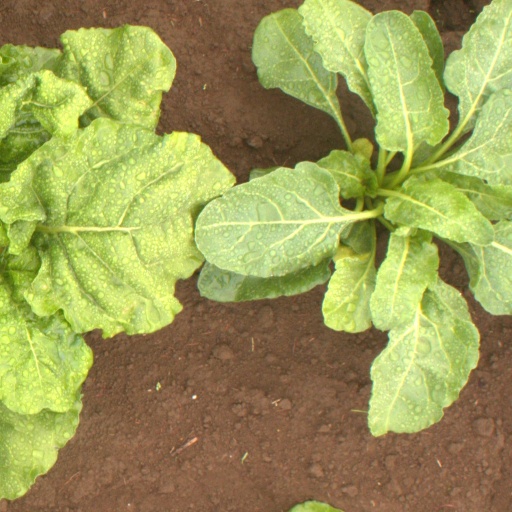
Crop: sugar beet